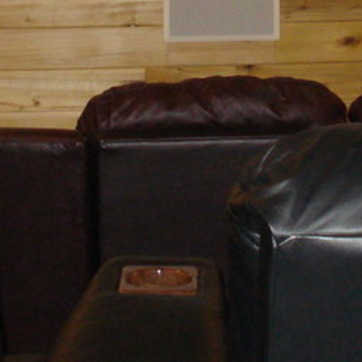
Material: leather